Christianity and abortion

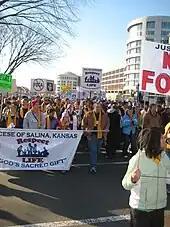
Christians at the 2009 March for Life

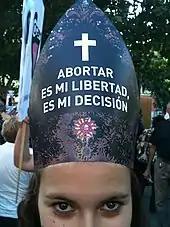
An abortion-rights campaigner in Spain voicing disagreement with the Catholic view on abortion during the Pope's visit

Christianity and abortion have a long and complex history. Condemnation of abortion by Christians goes back to the 1st century with texts such as the Didache, the Epistle of Barnabas, and the Apocalypse of Peter. In later years some Christian writers argued that abortion was acceptable under certain circumstances, such as when necessary to save the life of the mother, but these views did not become accepted teachings until some denominations changed their views in the 20th century. The Bible itself does not contain direct references to abortion.